Opel

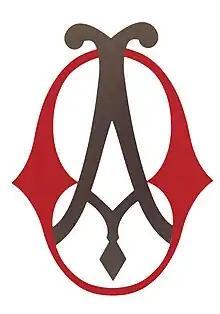
1862: Adam Opel's initials

Opel's first turbocharged car was the Opel Rekord 2.3 TD, first shown at Geneva in March 1984.